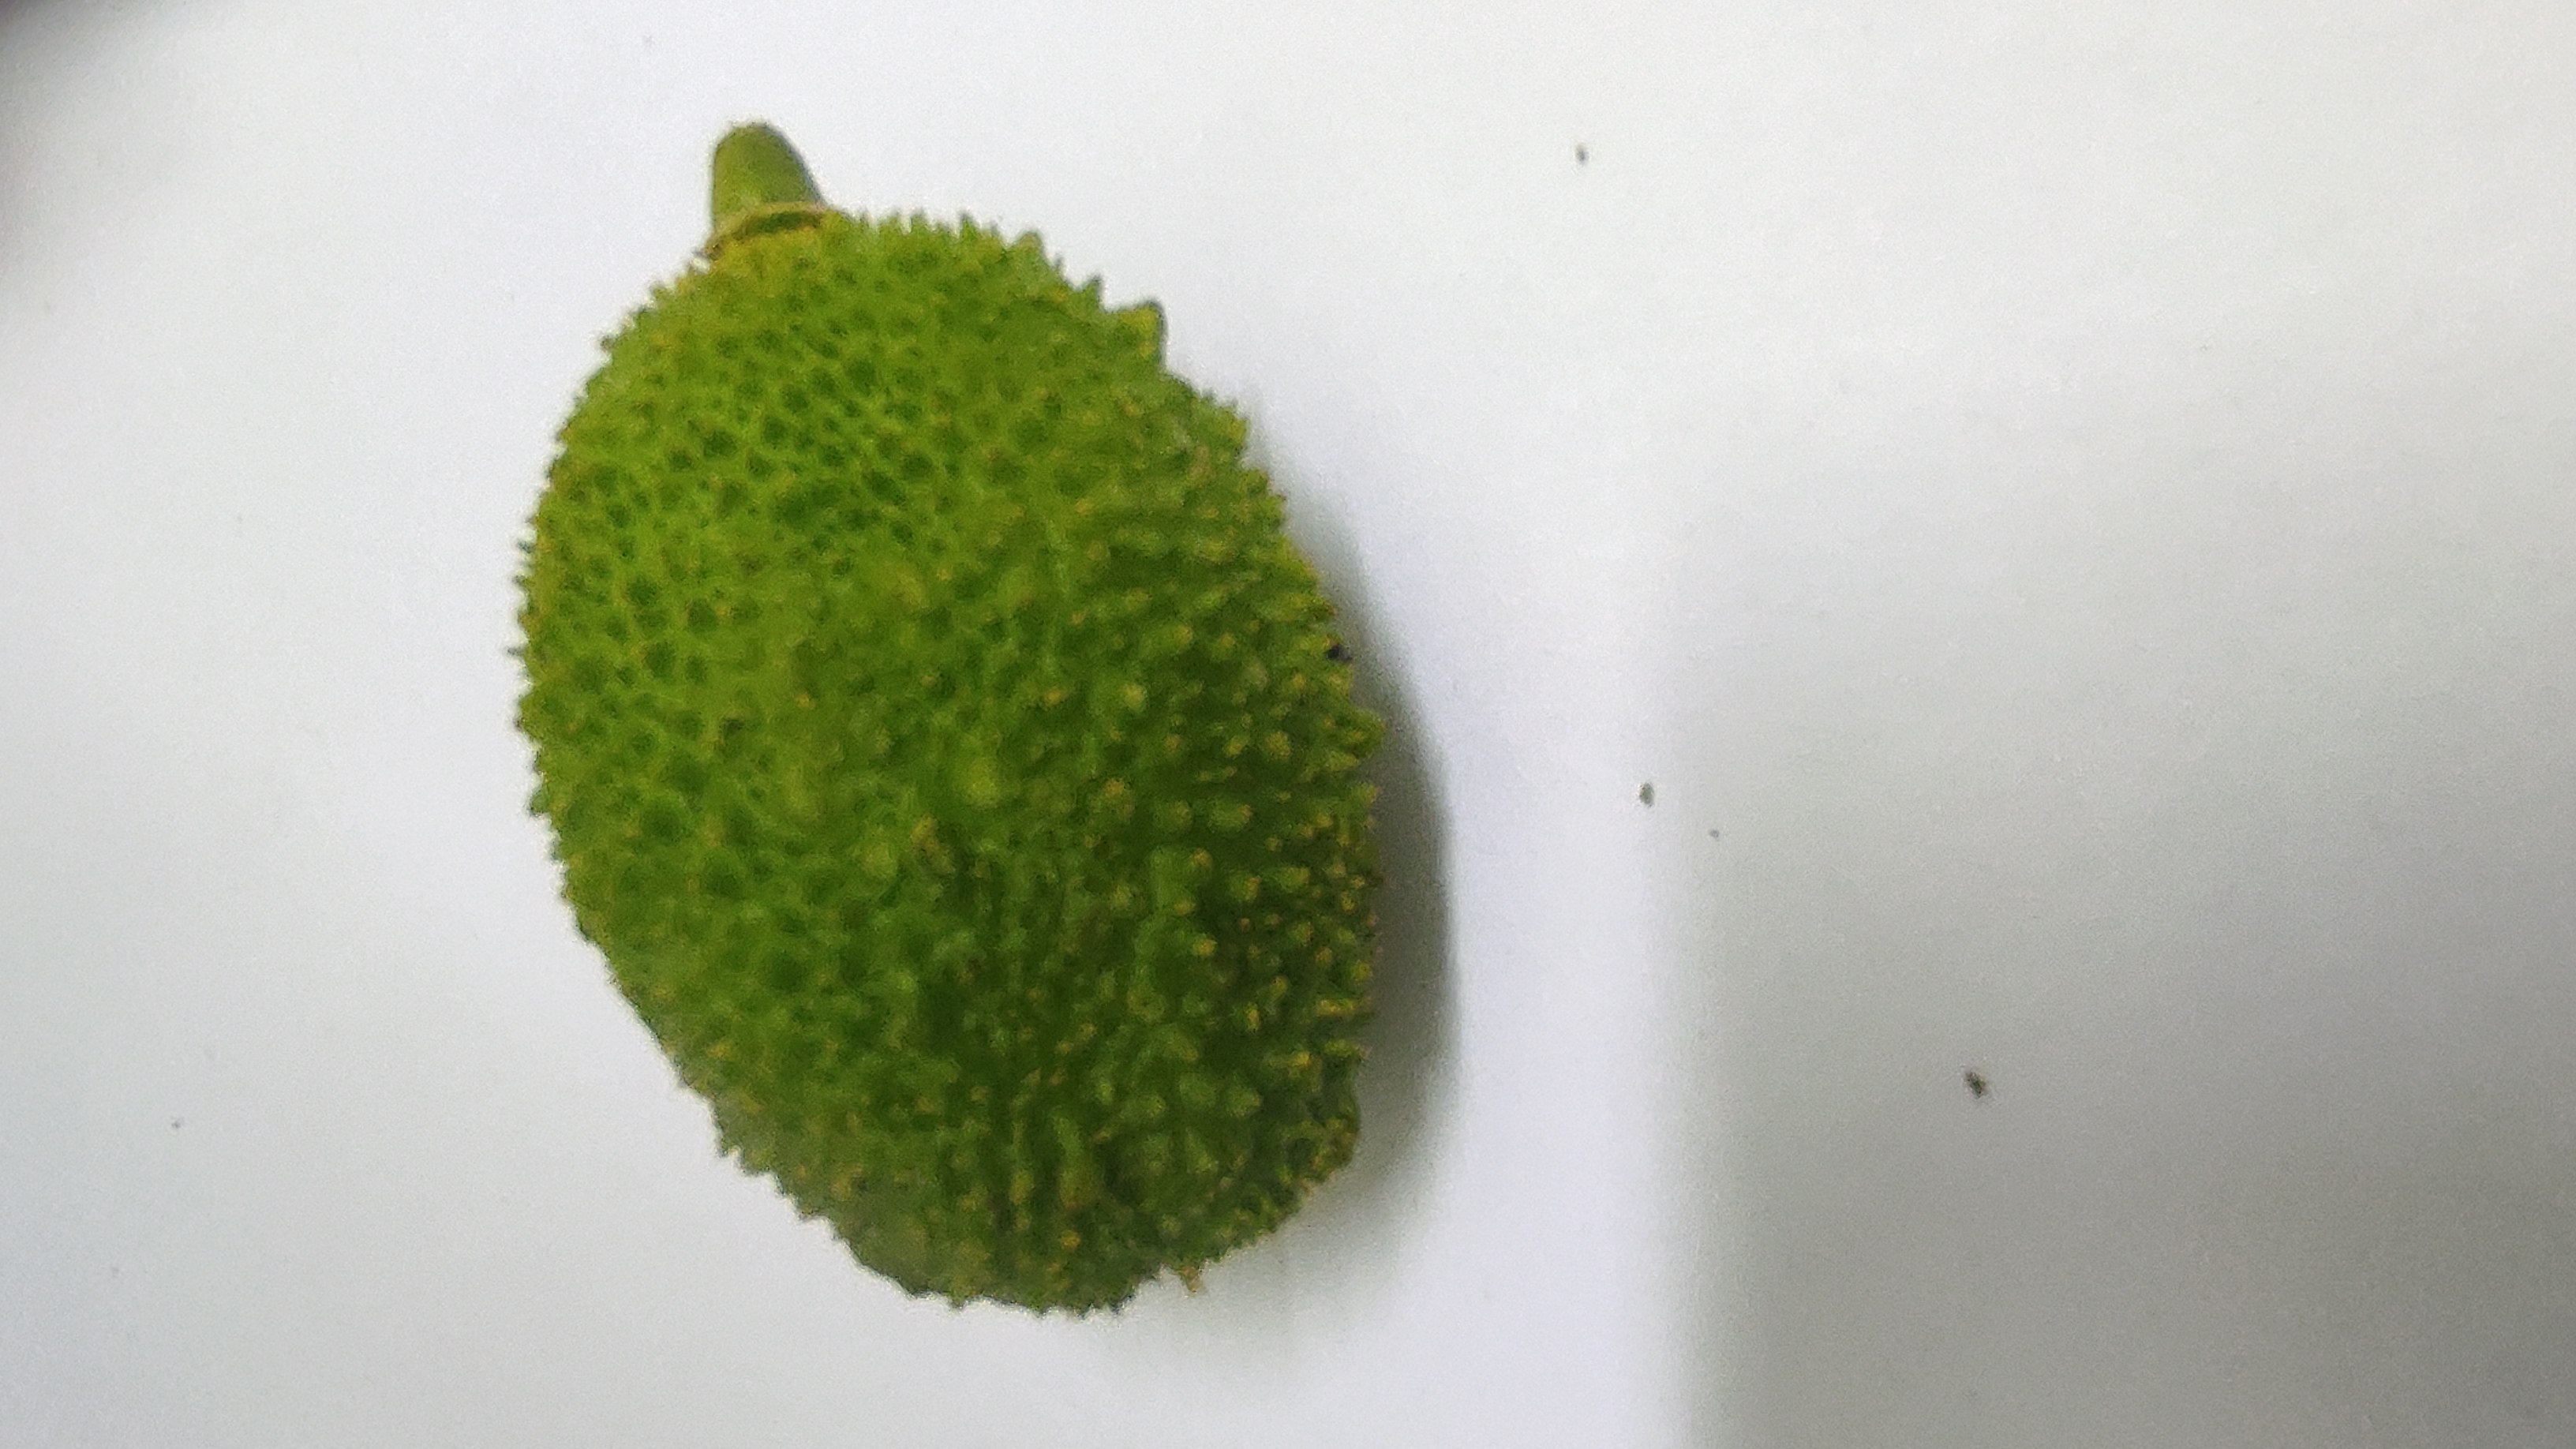
Crop: Spiny Gourd
Condition: Fresh